Interface Message Processor

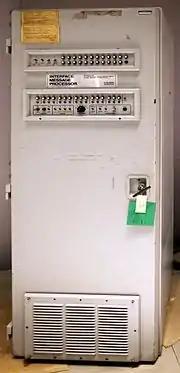

The Interface Message Processor (IMP) was the packet switching node used to interconnect participant networks to the ARPANET from the late 1960s to 1989. It was the first generation of gateways, which are known today as routers. An IMP was a ruggedized Honeywell DDP-516 minicomputer with special-purpose interfaces and software. In later years the IMPs were made from the non-ruggedized Honeywell 316 which could handle two-thirds of the communication traffic at approximately one-half the cost. An IMP requires the connection to a host computer via a special bit-serial interface, defined in "BBN Report 1822". The IMP software and the ARPA network communications protocol running on the IMPs was discussed in , the first of a series of standardization documents published by what later became the Internet Engineering Task Force (IETF).